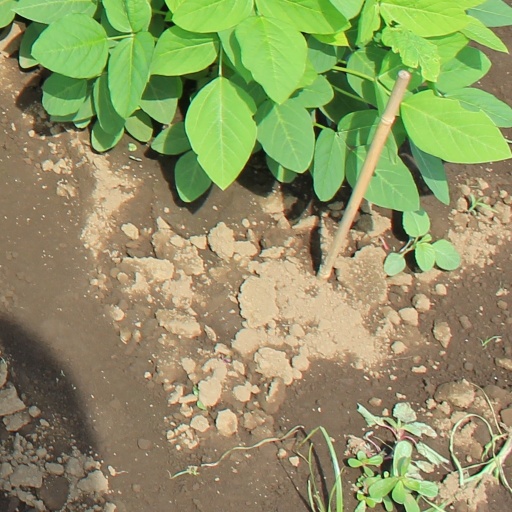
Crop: soybean